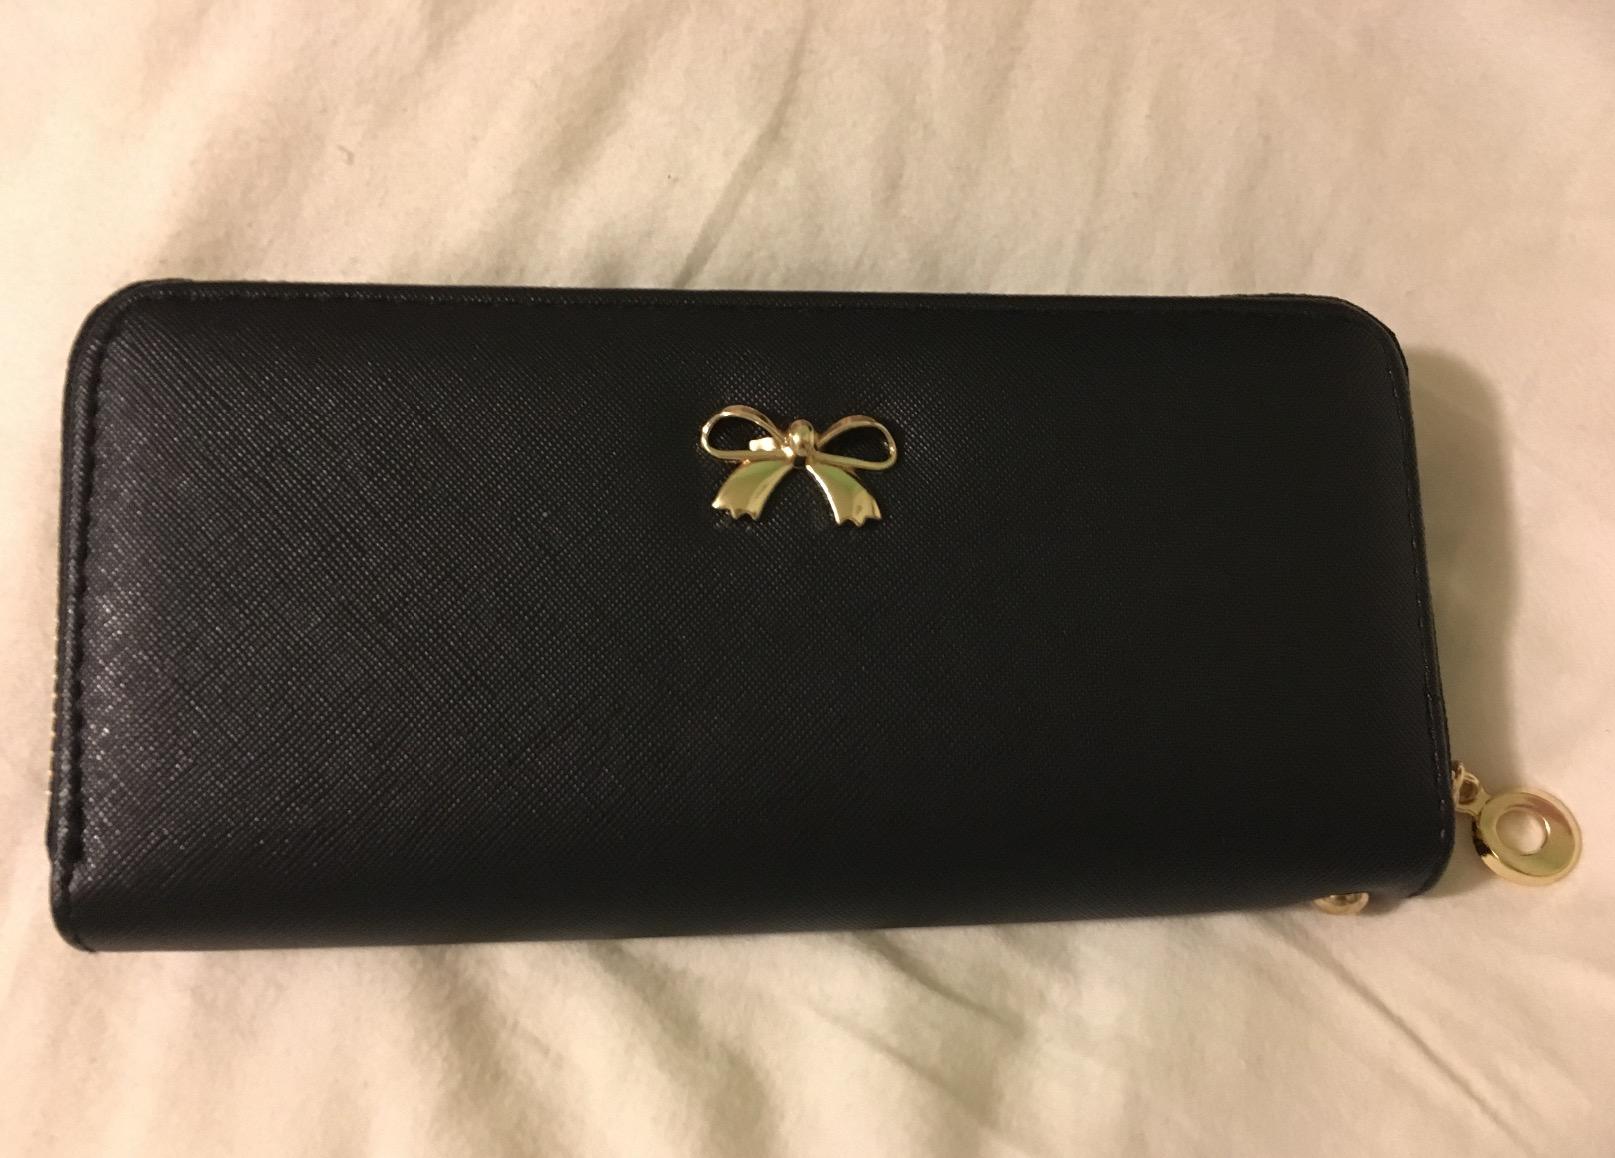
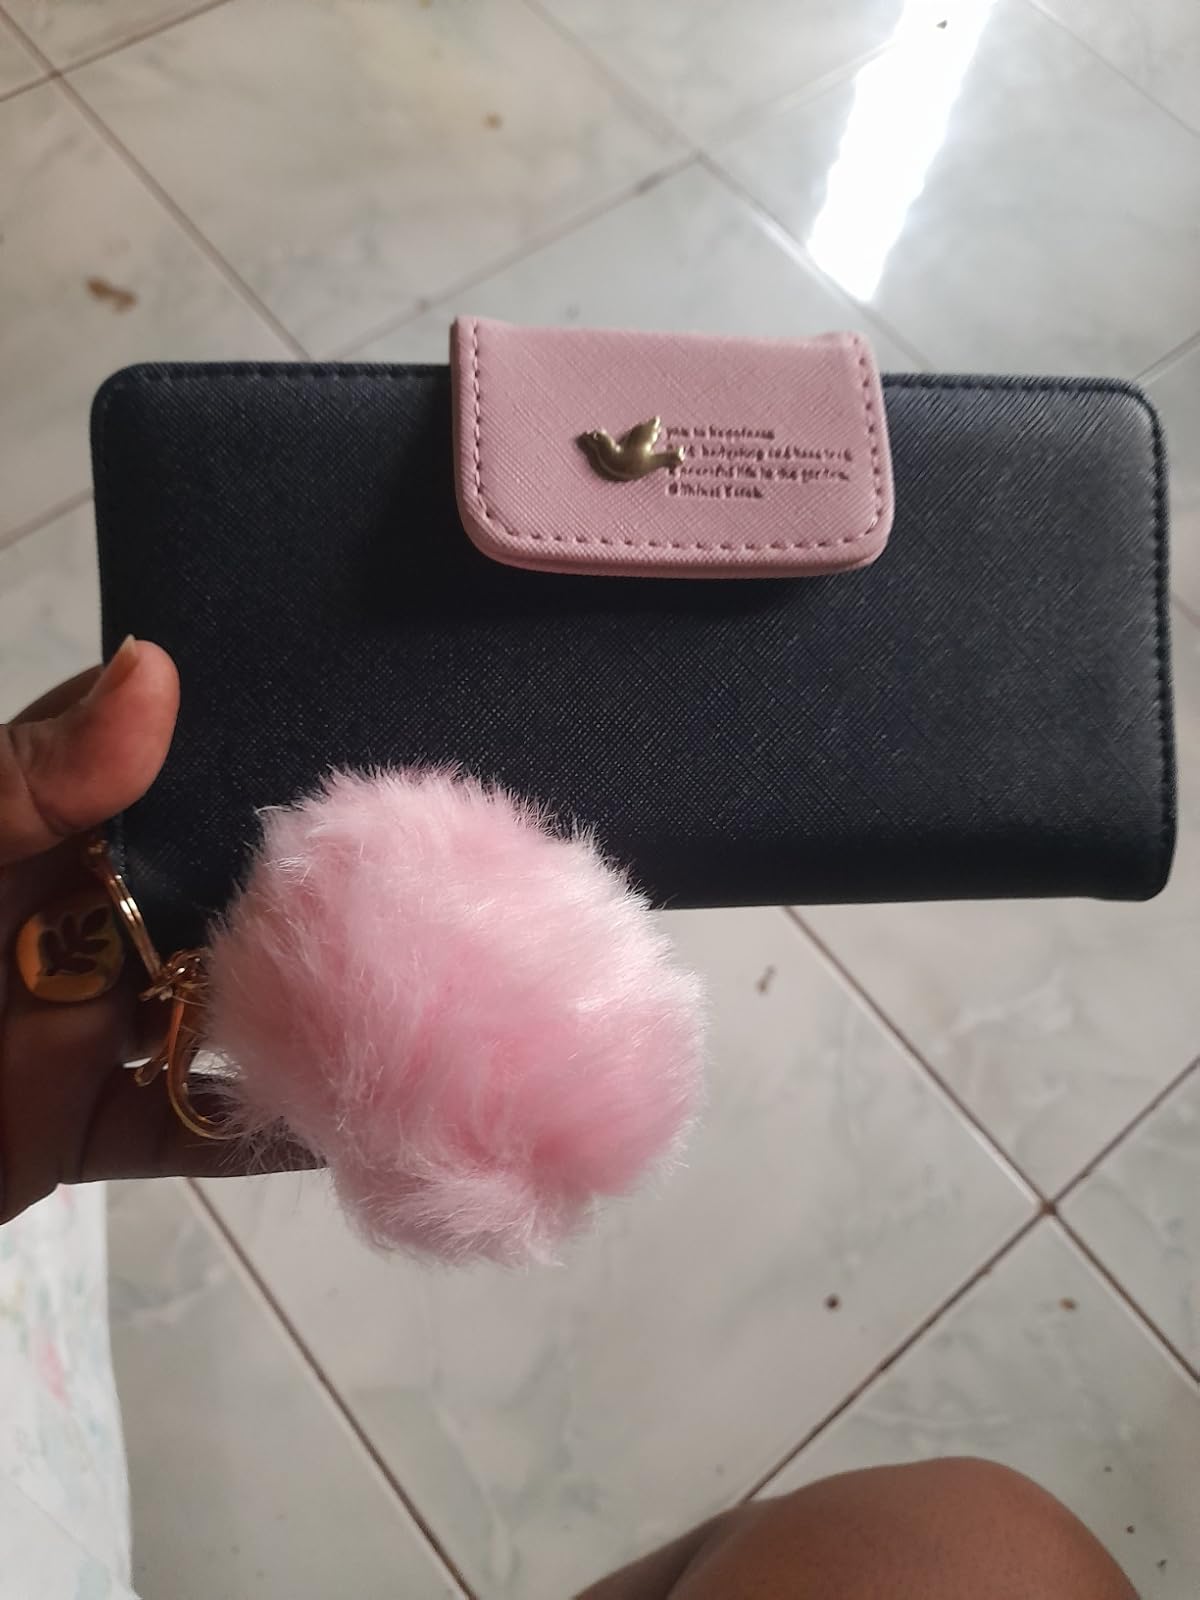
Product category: accessories_handbag
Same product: no